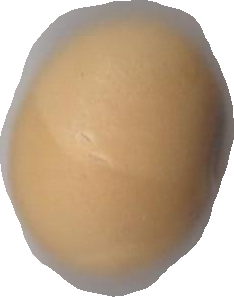
Variety: Dega